Hastings Foundry-Star Iron Works

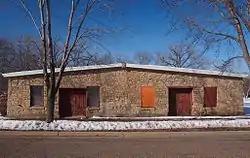
The Hastings Foundry-Star Iron Works from the south

The Hastings Foundry-Star Iron Works is a historic foundry building in Hastings, Minnesota, United States. Located at 707 First Street East, it was built by A. R. Morrell, an ironsmith from Vermont, in 1859. The building is historically significant as the location where the first steam engine in Minnesota was built (1860). In 1861 the engine for the "Stella Whipple" was manufactured there as well. Iron for bridges and engines for railroad elevators, automobiles, and river boats were manufactured in this earliest surviving industrial site in the state.